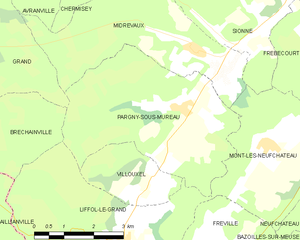
Carte des communes françaises Pargny-sous-Mureau